Montauk, New York

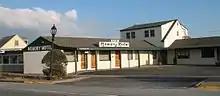
Memory Motel

In addition, there is Montauk County Park and several East Hampton parks and Nature Conservancy areas.